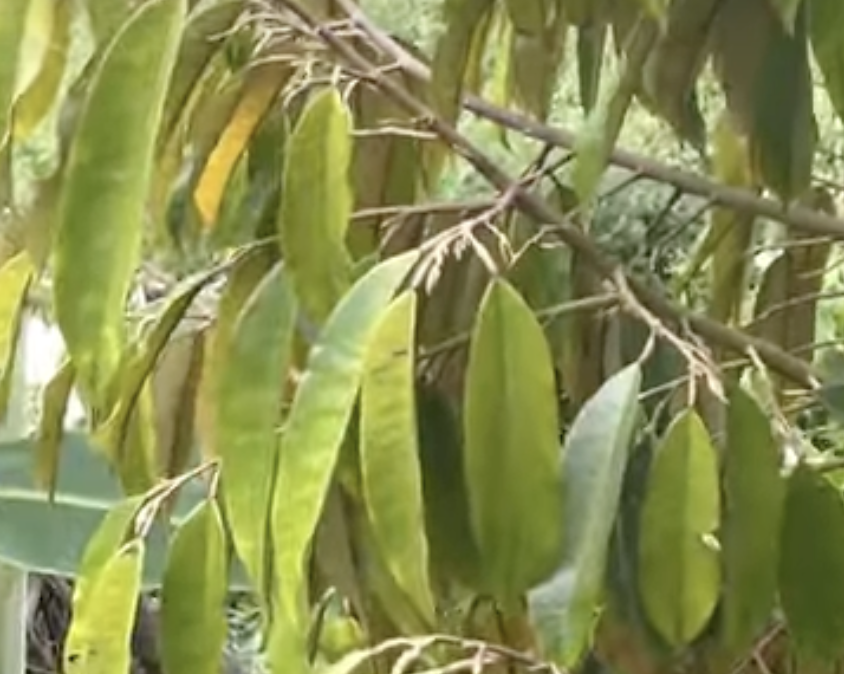
Label: yellow_leaf